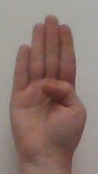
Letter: kaaf